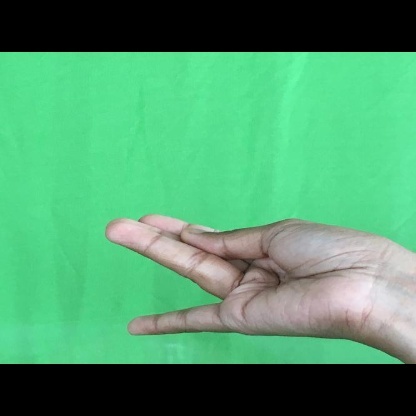
Mudra: Chaturam